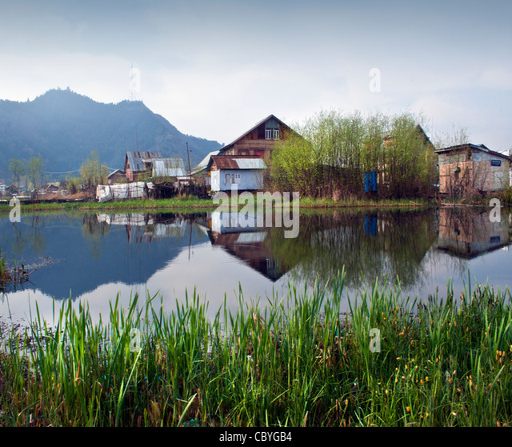
a small village with houses and cottages